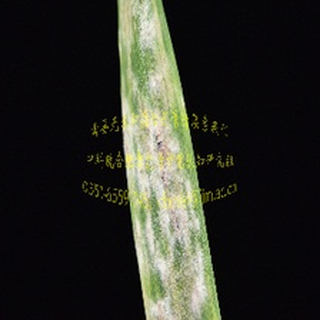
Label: wheat_mildew